Motti Malka

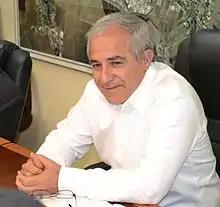
Mordechai Malka (2)

Motti Malka was the mayor of the southern Israeli city of Kiryat Malakhi. Malka is a member of the Mayors For Peace Network, an organization that aims to promote peace at a local, and civil society level across the world.